Leadbelly (film)

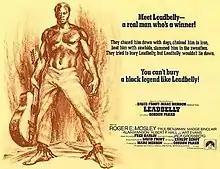
Wide movie poster

Leadbelly is a 1976 film chronicling the life of blues singer Huddie Ledbetter (better known as "Lead Belly"). The film was directed by Gordon Parks, and starred Roger E. Mosley in the title role. The film focuses on the troubles of Lead Belly's youth in the segregated South including his time in prison, and his efforts to use his music to gain release.